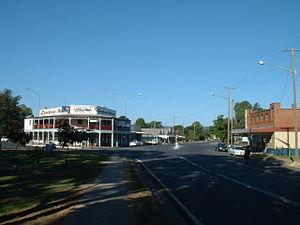
Eugowra est un village de Nouvelle-Galles du Sud en Australie à 341 km à l'ouest de Sydney et à 81 à l'ouest d'Orange.